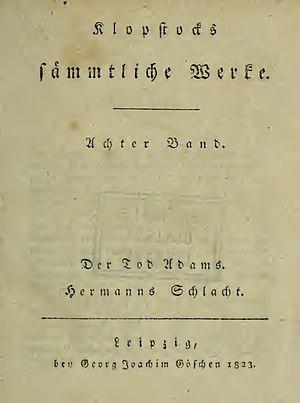
Friedrich Gottlieb Klopstock, né à Quedlimbourg le 2 juillet 1724 et mort à Hambourg le 14 mars 1803, est un poète élégiaque allemand, considéré comme l'un des précurseurs du courant littéraire du Sturm und Drang.